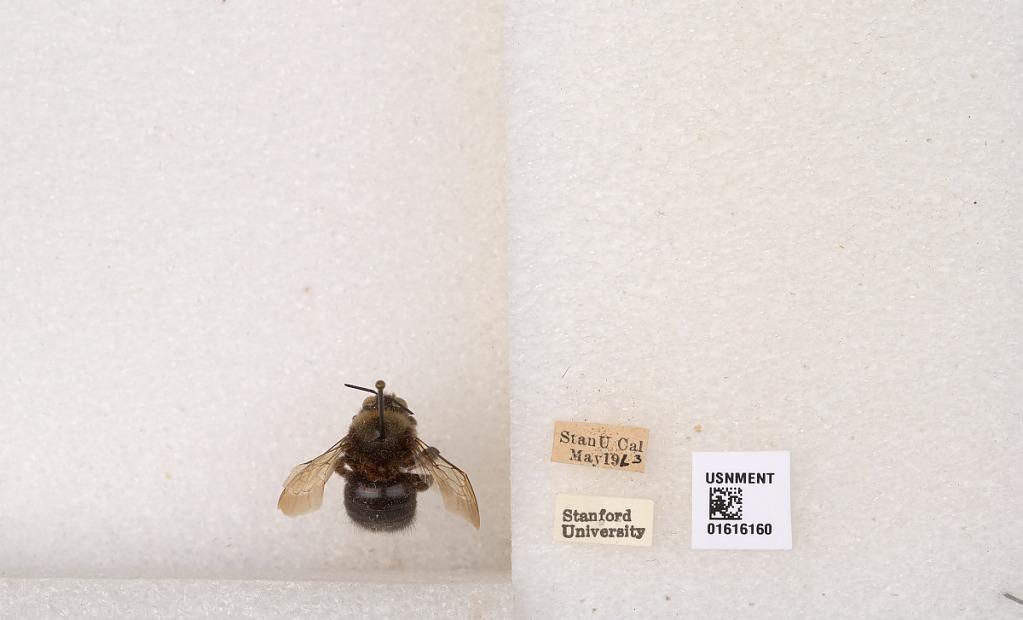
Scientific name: Xylocopa (Notoxylocopa) tabaniformis orpifex Smith
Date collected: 1927-5-31
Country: United States
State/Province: California
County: Santa Clara
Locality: Stanford University
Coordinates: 37.4282, -122.169